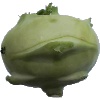
Label: Kohlrabi 1